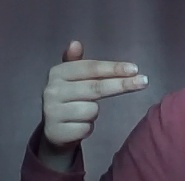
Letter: ghain